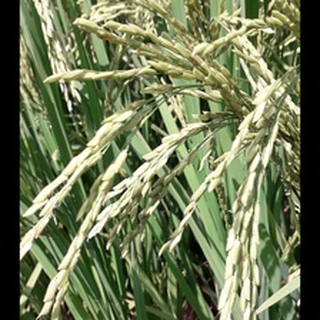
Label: healthy_rice